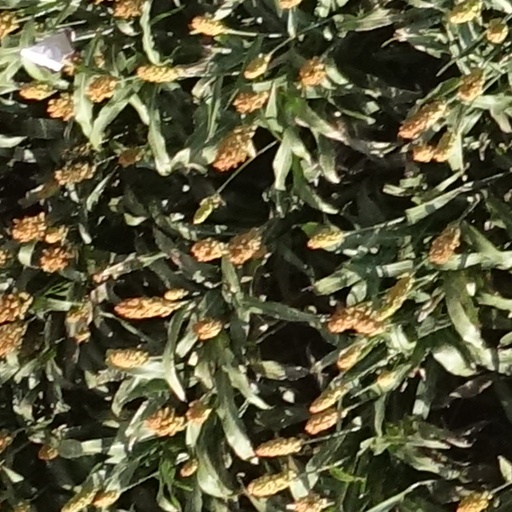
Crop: sorghum